Plaid Cymru

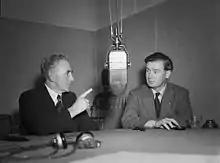
BBC debate between Iorwerth Thomas (Rhondda MP - Labour) and Gwynfor Evans, Plaid Cymru's first MP

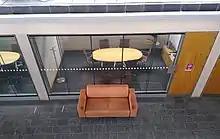
Plaid Cymru Group office in the Senedd building

Gwynfor Evans's presidency coincided with the maturation of Plaid Cymru (as it now began to refer to itself) into a more recognisable political party. Its share of the vote increased from 0.7% in the 1951 general election to 3.1% in 1955 and 5.2% in 1959. In the 1959 election, the party contested a majority of Welsh seats for the first time. Proposals to flood the village of Capel Celyn in the Tryweryn valley in Gwynedd in 1957 to supply the city of Liverpool with water played a part in Plaid Cymru's growth. The fact that the parliamentary bill authorising the dam went through without support from any Welsh MPs showed that the MPs' votes in Westminster were not enough to prevent such bills from passing.